Château des Allymes

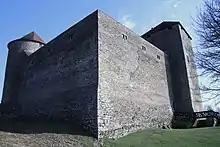
The Château des Allymes

The castle was built around 1310 to fight the Savoyard influence. It was initially built principally of earth and wood. A few years later, a truce between the two parties forbade the building of new structures. The truce was little respected, however, and each side hurried to build stone castles. The masters of this work in Allymes were the master-masons "Peronner" and "Guillemet d'Hières".